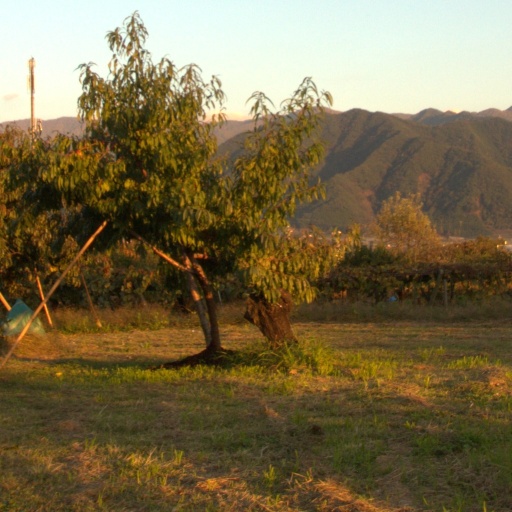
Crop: grape